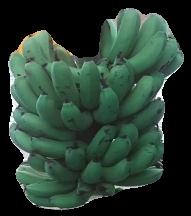
Variety: pachbale
Grade: grade2